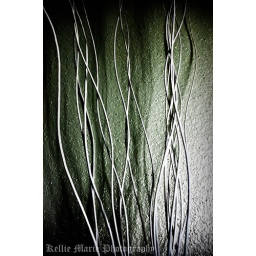
I took a picture of fake twigs in my house. I colored the wall with green with photoshop.